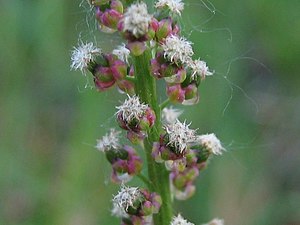
Strandtrehage / Galleri
Blomster.
Strandtrehage, ofte skrevet strand-trehage, er en græsagtig vildstaude med en tueformet, opstigende vækst og små, grønlige blomster. arten er typisk for lave kyster, strandenge og rørsumpe langs havet.